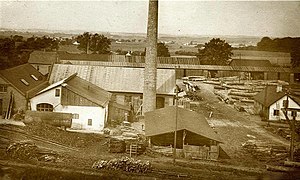
Kagerup Savværk
Kagerup Savværk i 1950'erne.
Kagerup Savværk, luftfoto 1940-1950.
Kagerup Savværk er en trævarevirksomhed beliggende i Grib Skov på Kagerup Stationsvej ved siden af Kagerup Station. Sammen med Mårum Teglværk var det den første egentlig industri i Helsinge-området.